Shadow of Doubt (1998 film)

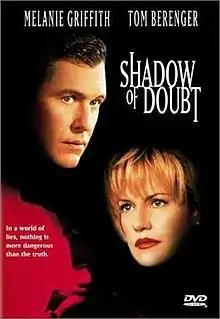

Shadow of Doubt is a 1998 American independent crime-mystery thriller and courtroom drama film directed by Randal Kleiser, and starring Melanie Griffith, Tom Berenger, Craig Sheffer, and Huey Lewis.